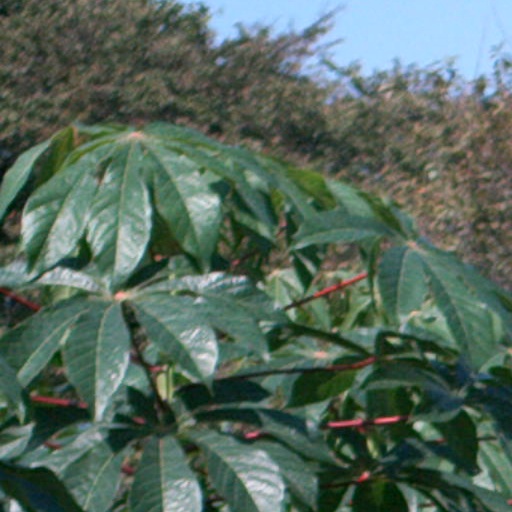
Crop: cassava